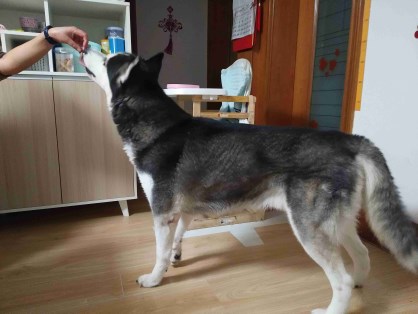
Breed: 1160-n000003-Siberian_husky